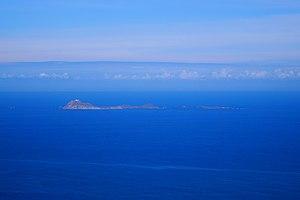
Les îles Habibas, forment un ensemble insulaire situé en Algérie, à l'ouest d'Oran, face à la plage de Madagh. Elles font partie du territoire de la commune de Aïn El Kerma dans la wilaya d'Oran en Algérie.